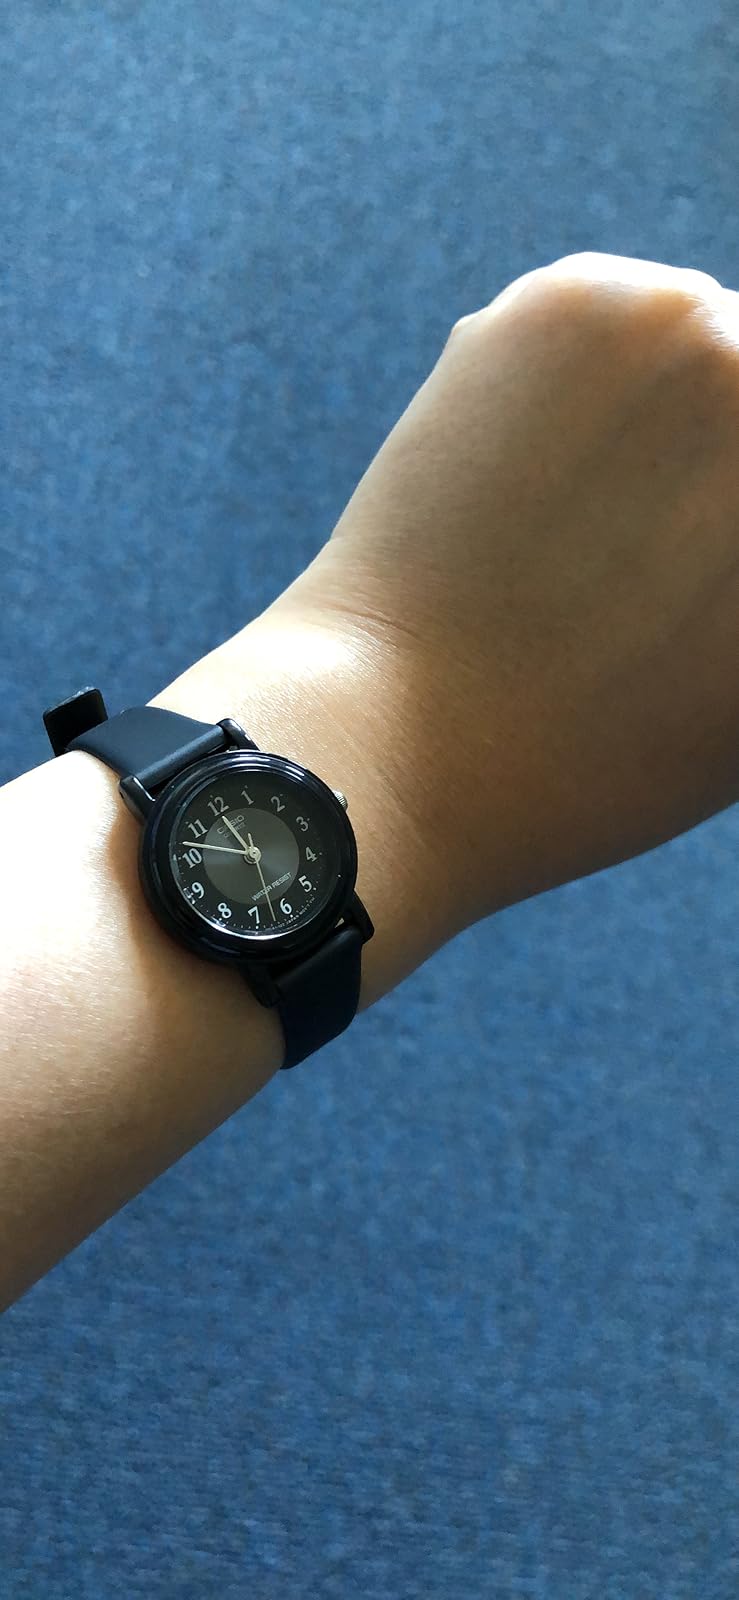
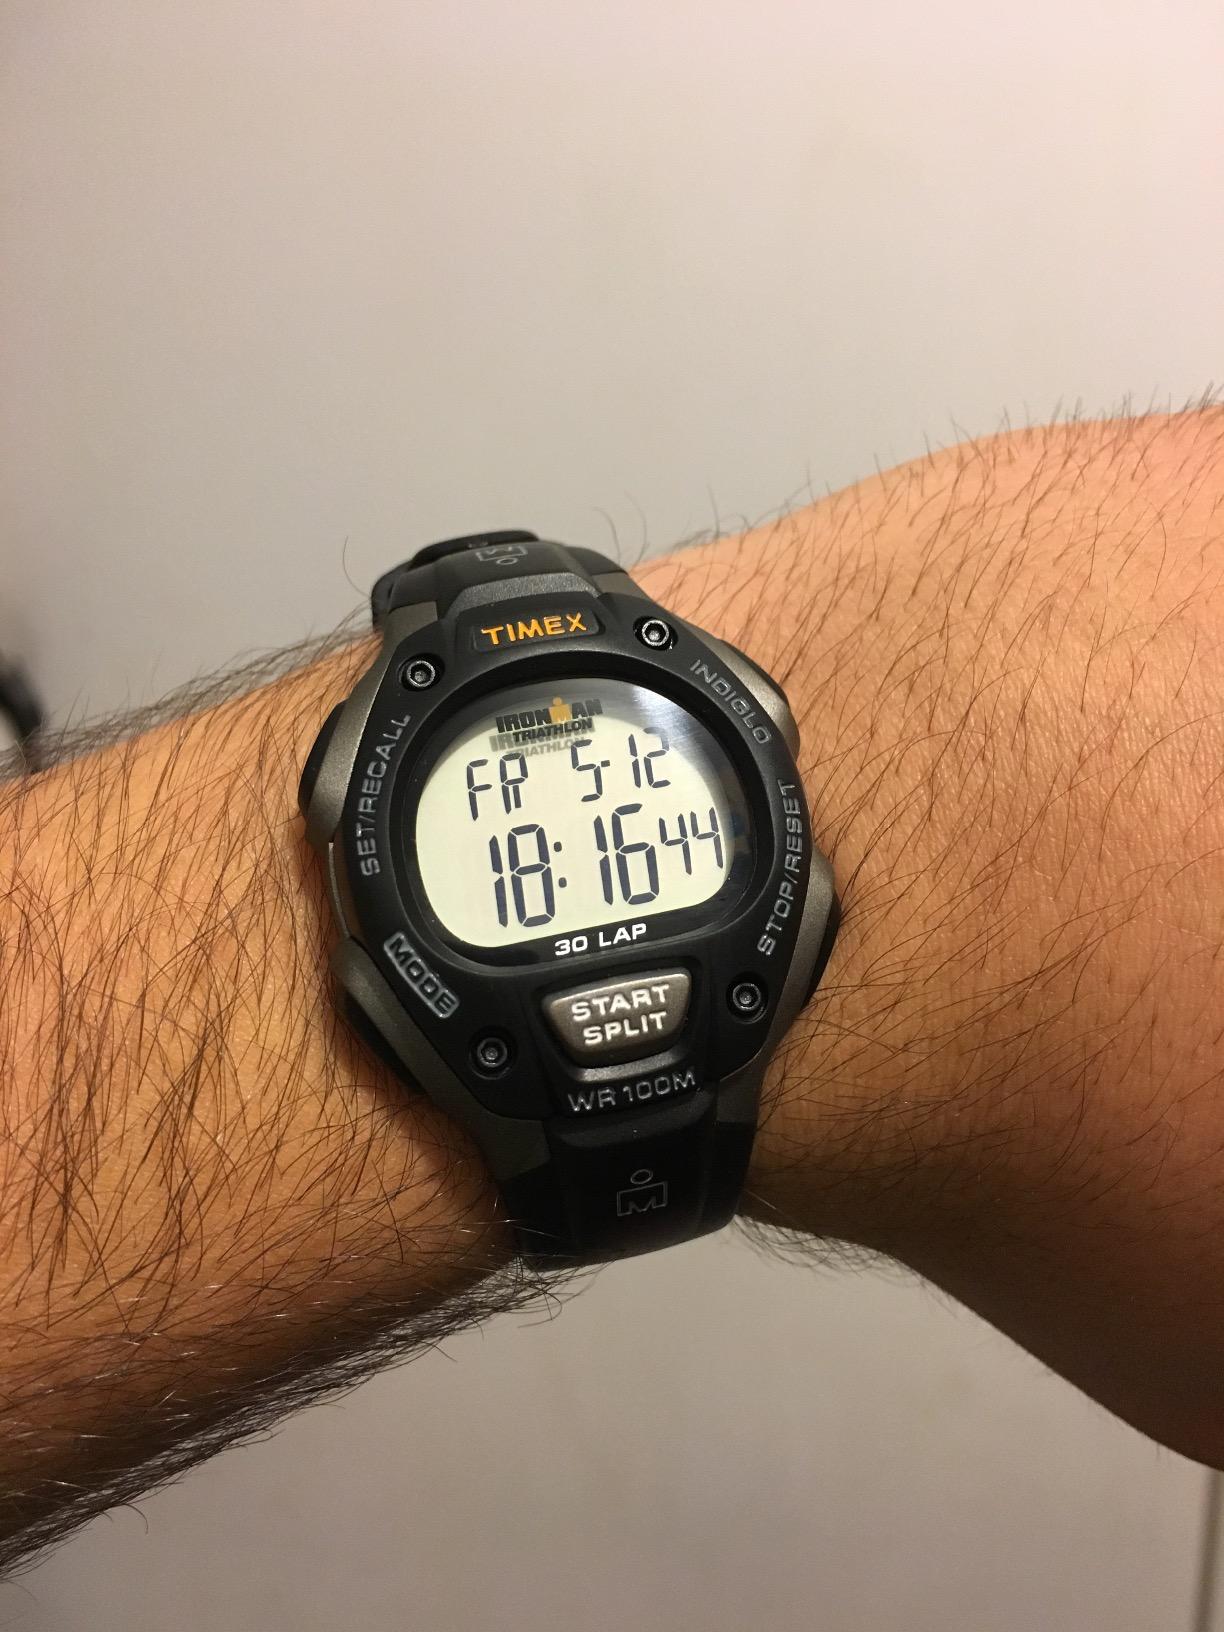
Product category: accessories_watch
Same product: no